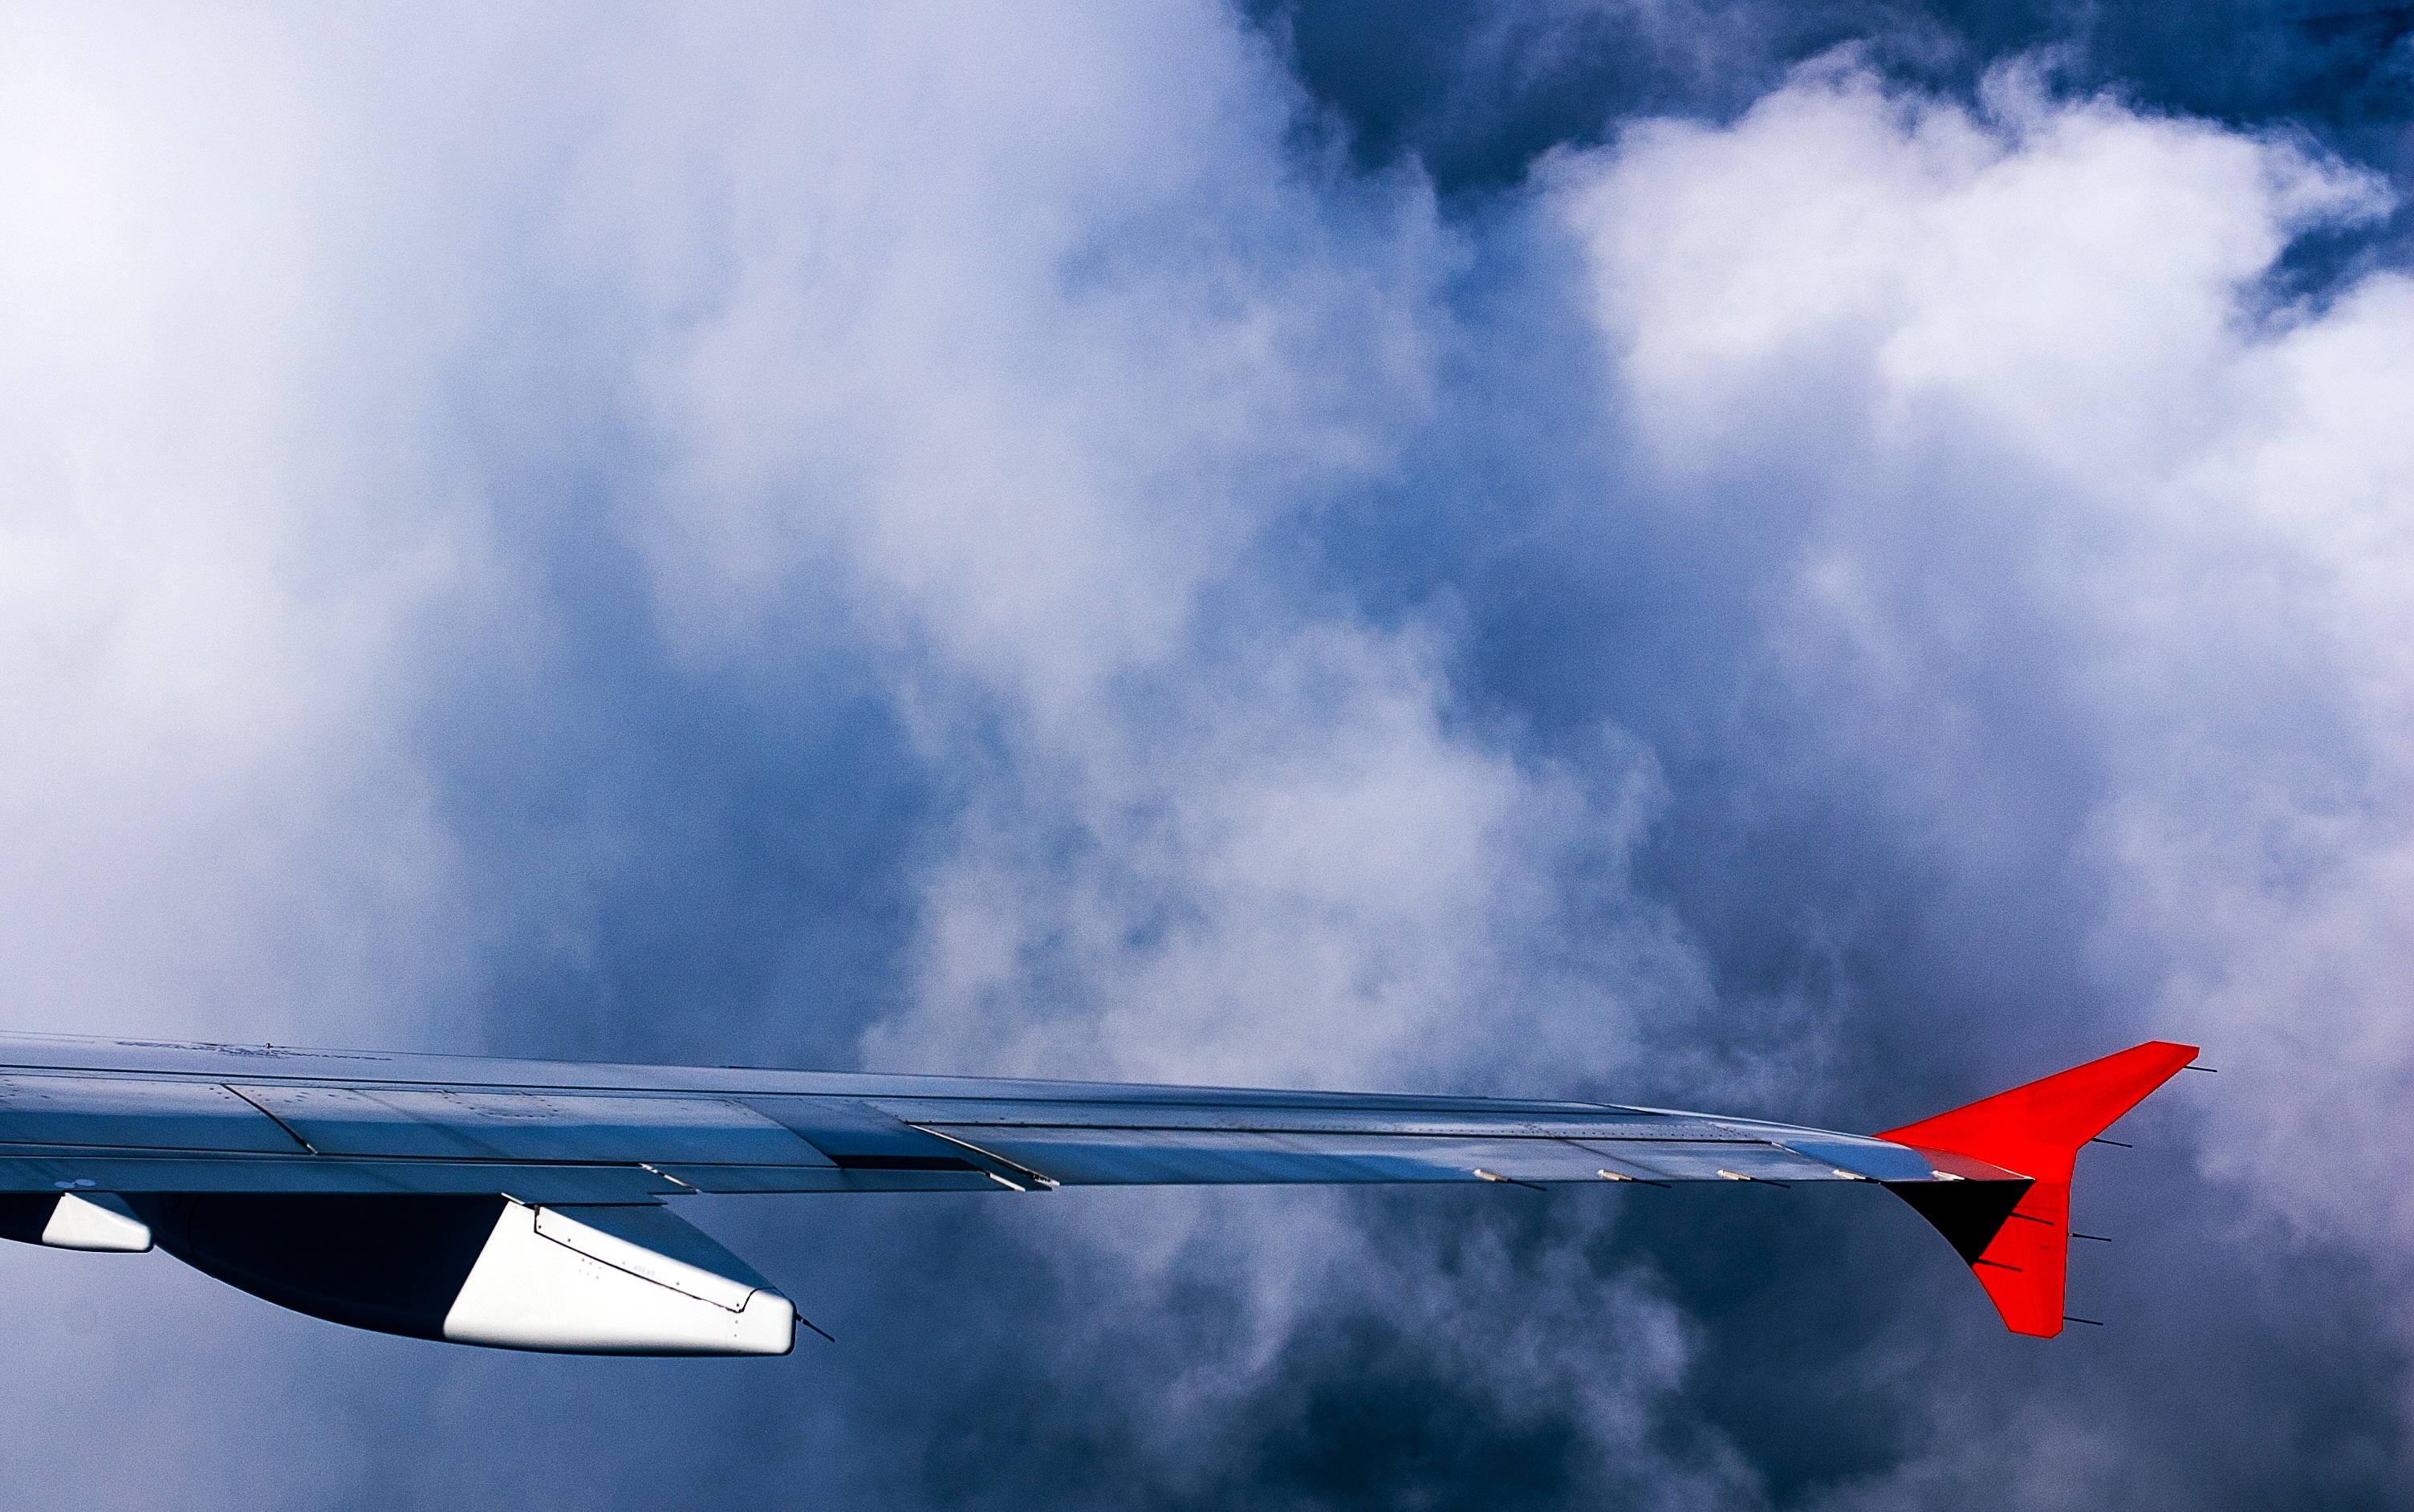
wing, cloud, sky, airplane, aircraft, vehicle, airline, aviation, flight, blue, airliner, air force, jet aircraft, meteorological phenomenon, atmosphere of earth, narrow body aircraft